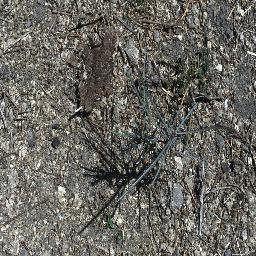
Label: parkinsonia